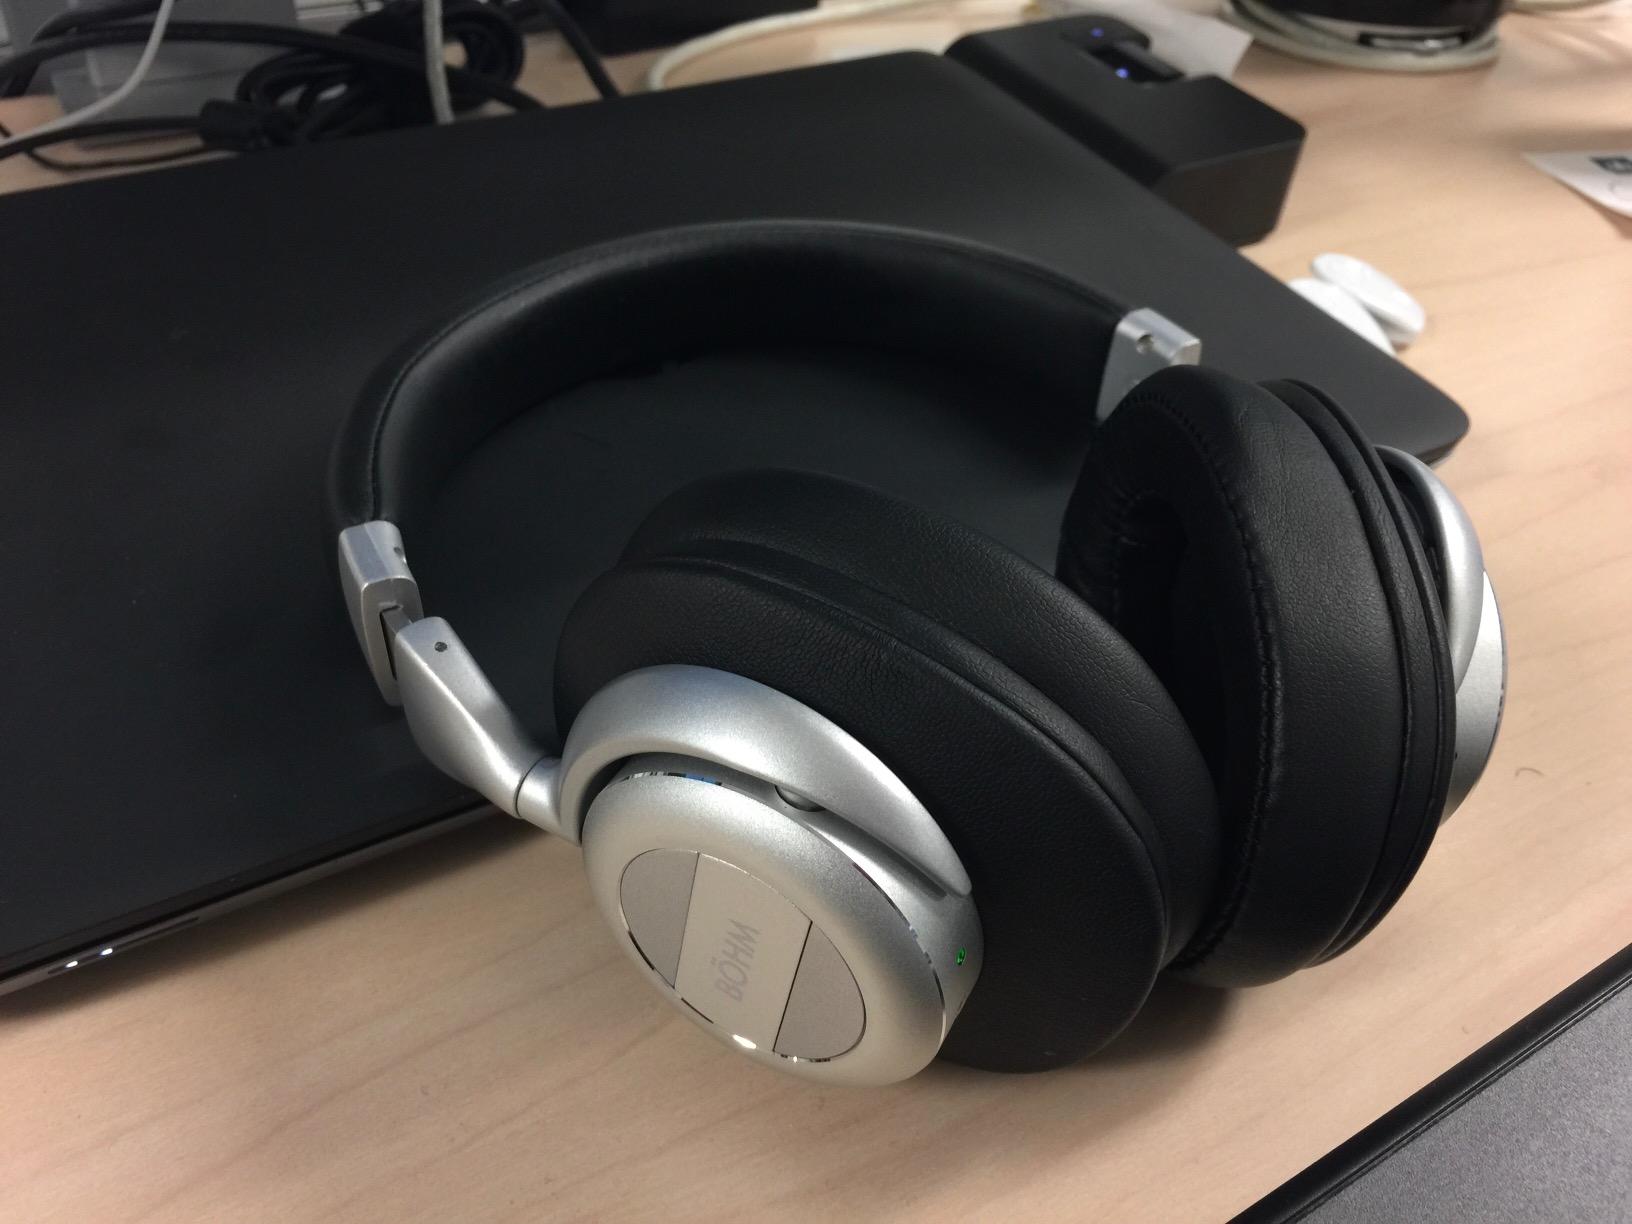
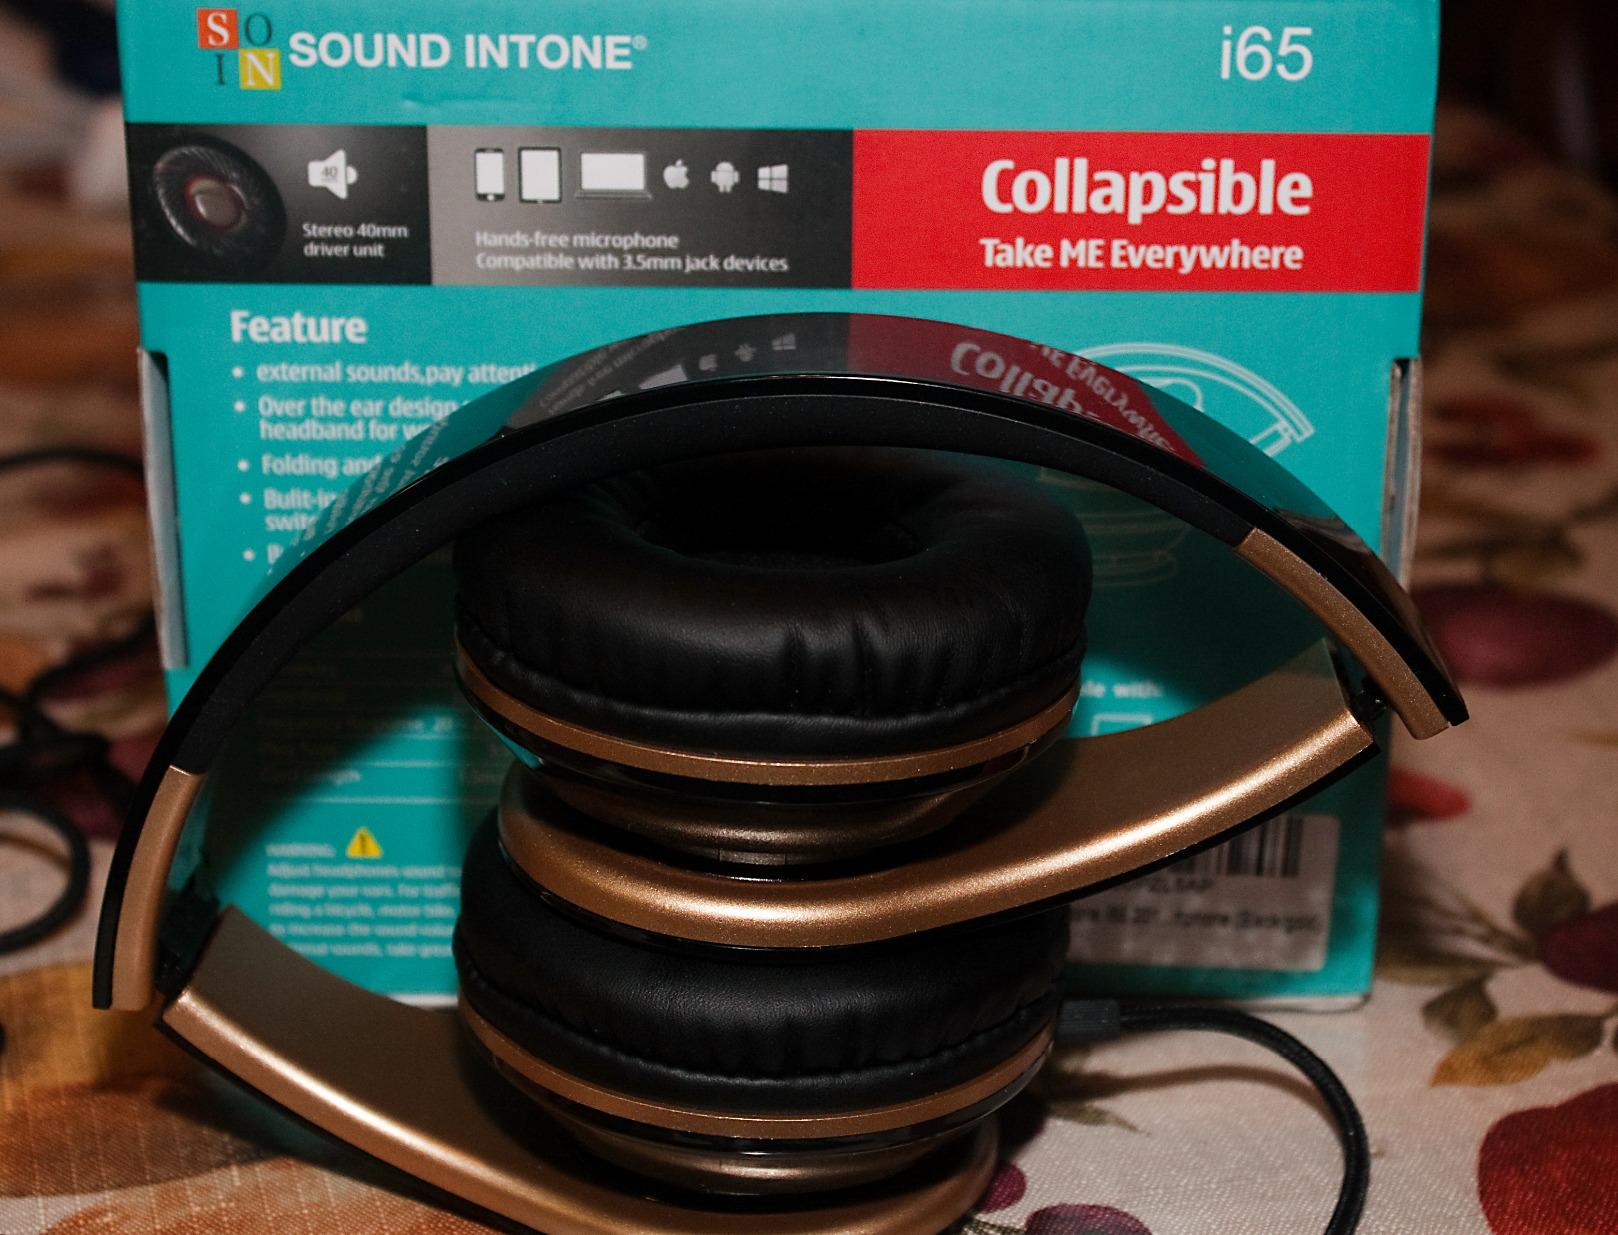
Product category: headphones
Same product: no